Sky position (RA, Dec in degrees): 176.813, 19.176
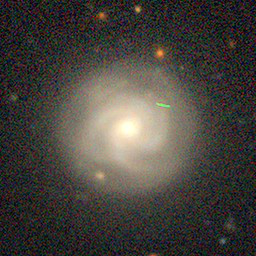
Galaxy morphology: Unbarred Tight Spiral Galaxies